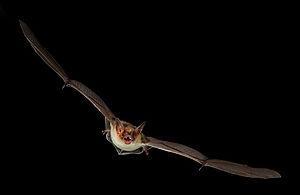
Cette liste commentée recense la mammalofaune à Chypre. Elle répertorie les espèces de mammifères chypriotes actuels et celles qui ont été récemment classifiées comme éteintes. Cette liste comporte 57 espèces réparties en onze ordres et 24 familles, dont deux sont « en danger critique d'extinction », une est « en danger », cinq sont « vulnérables », trois sont « quasi menacées » et deux ont des « données insuffisantes » pour être classées.
Cette liste commentée recense la mammalofaune en Hongrie. Elle répertorie les espèces de mammifères hongroises actuels et celles qui ont été récemment classifiées comme éteintes. Cette liste comporte 102 espèces réparties en neuf ordres et 25 familles, dont une est « en danger critique d'extinction », une autre est « en danger », cinq sont « vulnérables », dix sont « quasi menacées » et deux ont des « données insuffisantes » pour être classées.
Cette liste commentée recense la mammalofaune en Serbie. Elle répertorie les espèces de mammifères serbes actuels et celles qui ont été récemment classifiées comme éteintes. Cette liste comporte 113 espèces réparties en neuf ordres et 25 familles, dont une est « en danger critique d'extinction », une autre est « en danger », cinq sont « vulnérables », neuf sont « quasi menacées » et deux ont des « données insuffisantes » pour être classées.
Cette liste commentée recense la mammalofaune en Azerbaïdjan. Elle répertorie les espèces de mammifères azerbaïdjanais actuels et celles qui ont été récemment classifiées comme éteintes. Cette liste comporte 127 espèces réparties en neuf ordres et 28 familles, dont quatre sont « en danger », huit sont « vulnérables », douze sont « quasi menacées » et quatre ont des « données insuffisantes » pour être classées.